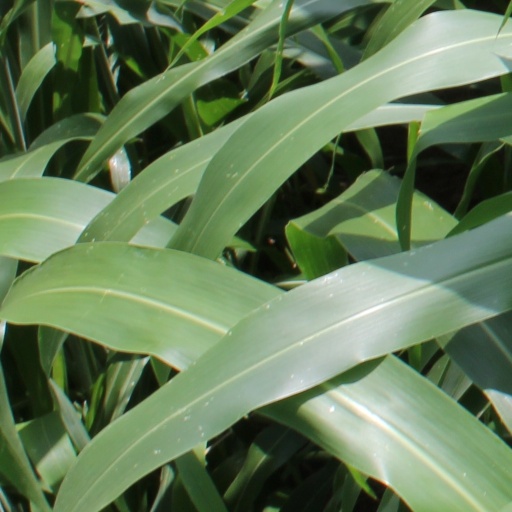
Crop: sorghum